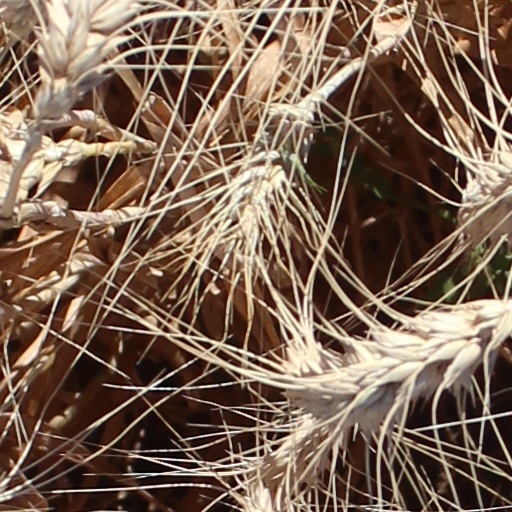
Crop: wheat